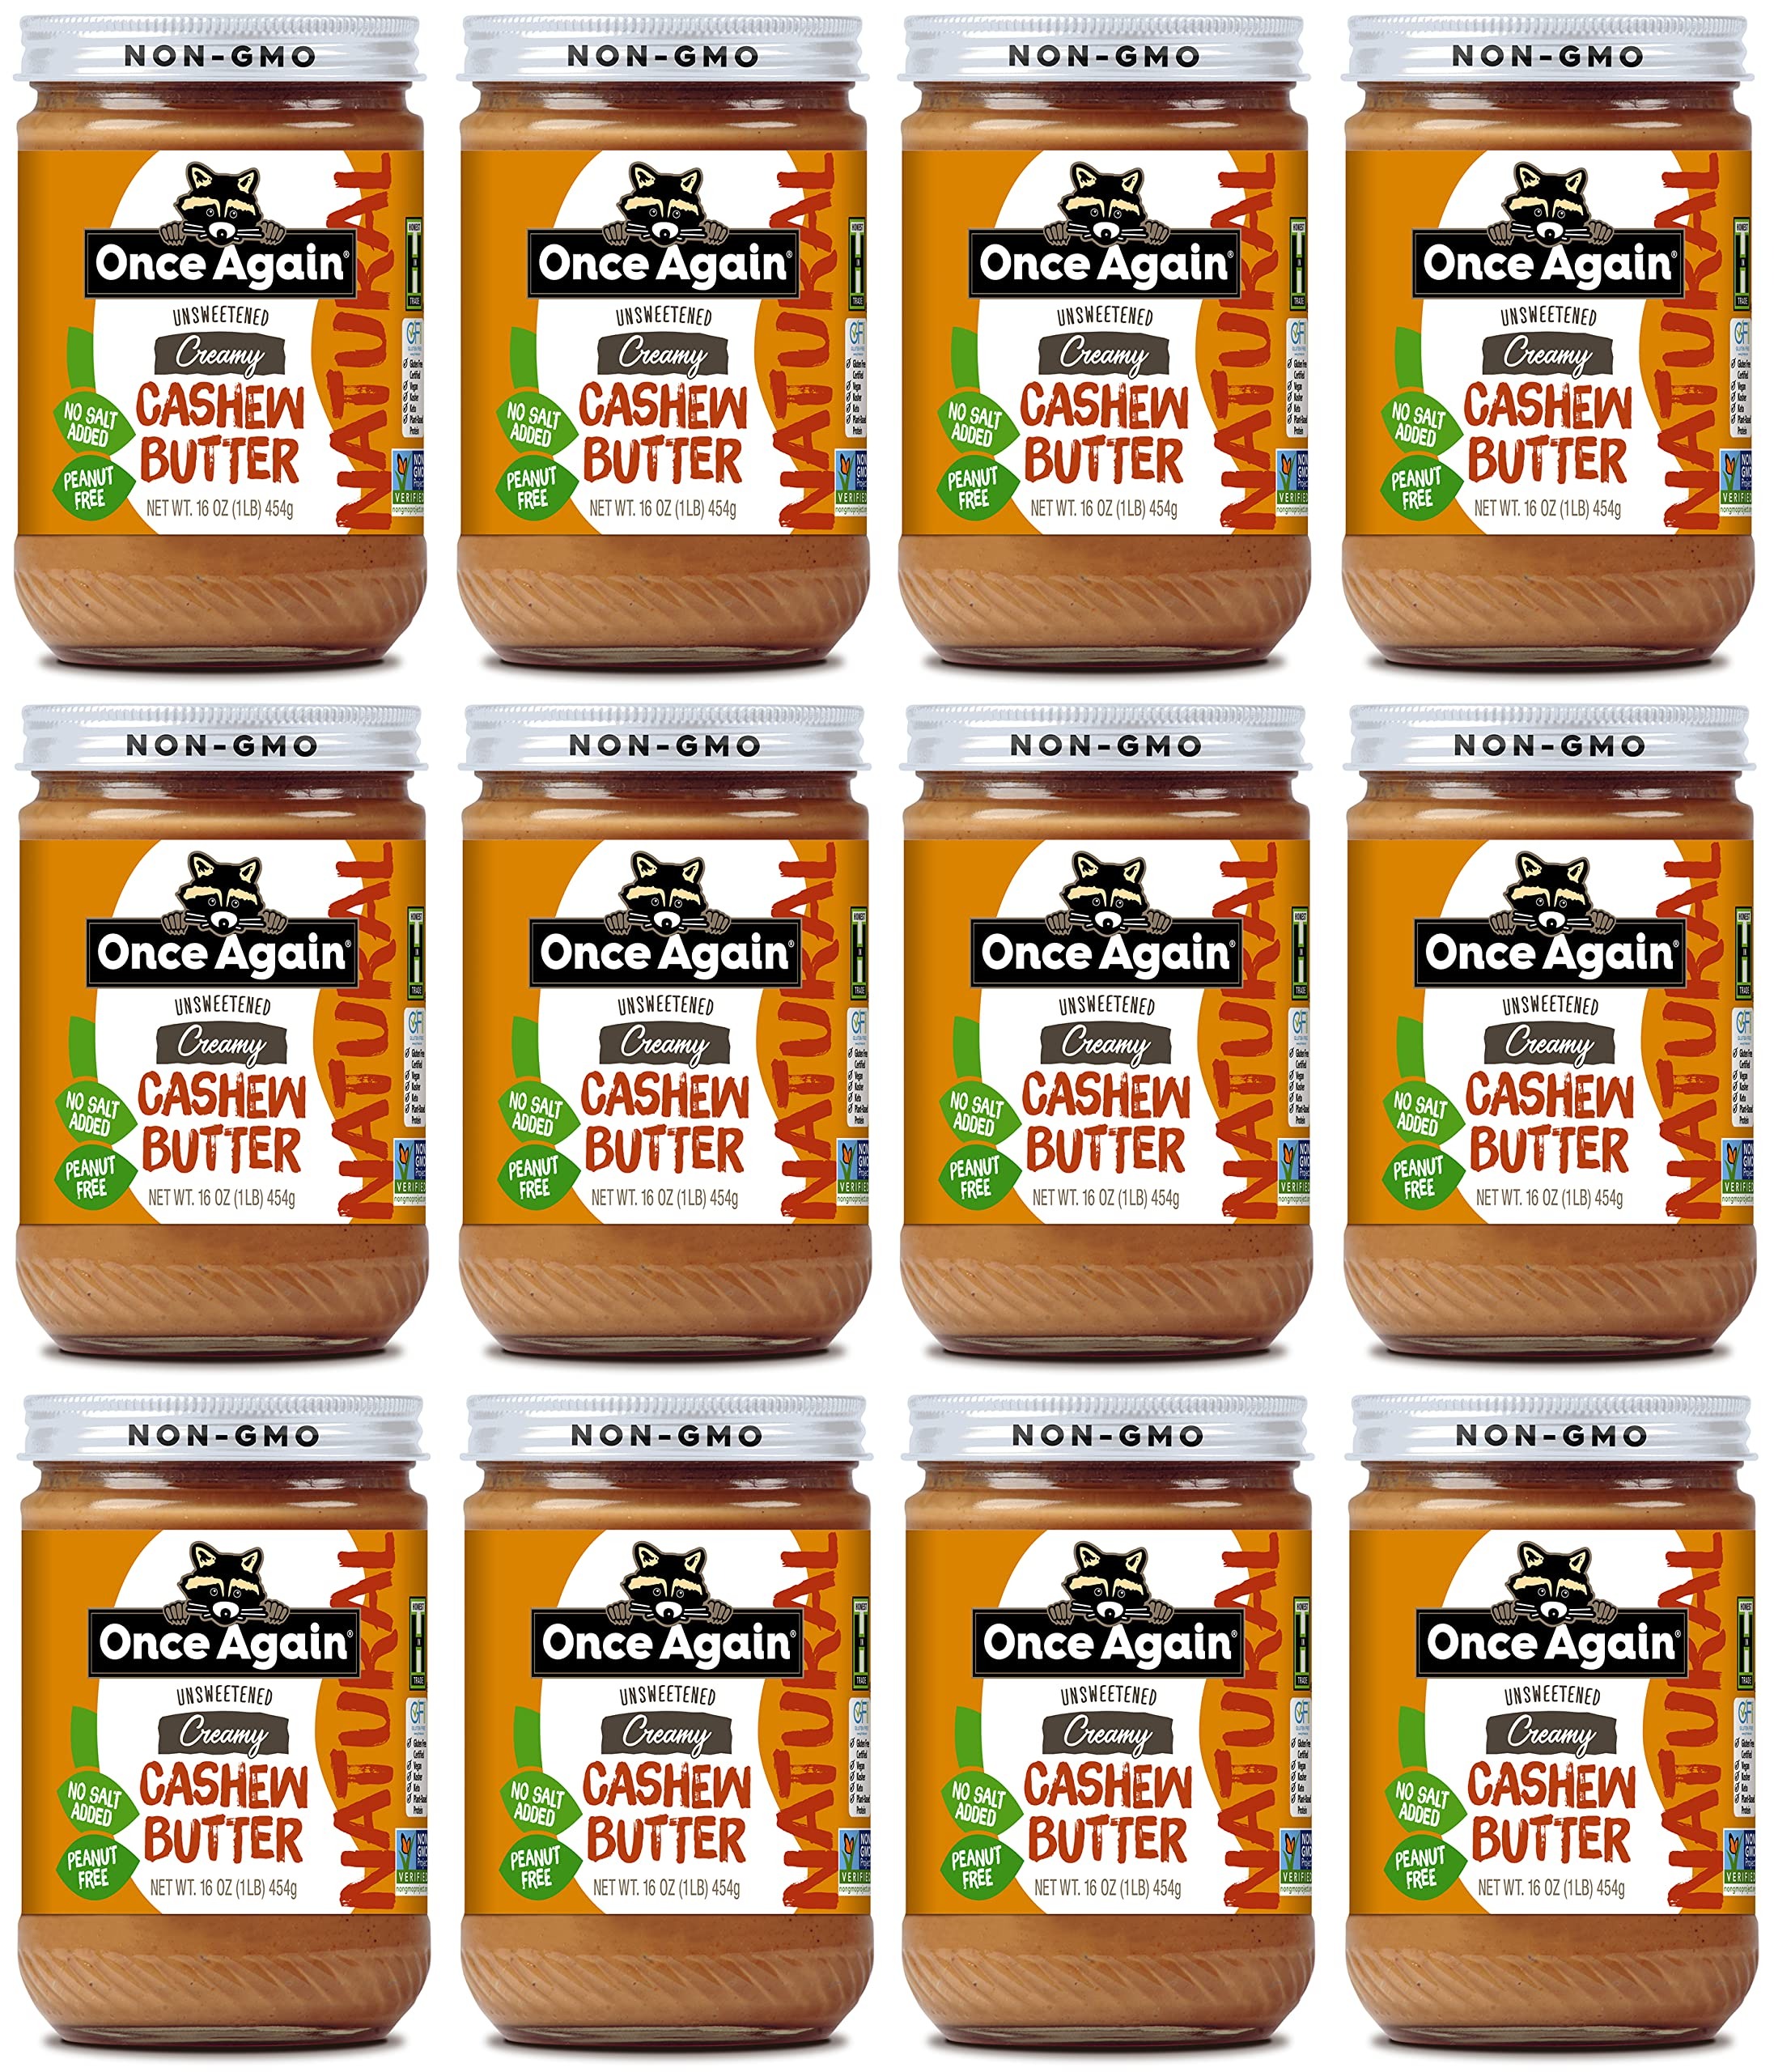
Item Name: Once Again Natural Creamy Cashew Butter, 16oz - Unsweetened - Peanut Free, Gluten Free Certified, Vegan, Kosher - Glass Jar - Case of 12
Bullet Point 1: CREAMY CASHEW BUTTER || 16 oz deliciously creamy, natural cashew butter. Our cashew butter is made with the finest cashews that are dry roasted and milled smooth. Made in a peanut-free facility. Manufactured in a facility that also processes soy, sesame seeds, and on equipment that processes other tree nuts
Bullet Point 2: SALT FREE, UNSWEETENED || Contains cashews and 5-8% safflower oil to enhance spreadability. No added salt or sugar
Bullet Point 3: ETHICALLY SOURCED || Our cashews are ethically sourced from Brazil, Africa and Vietnam
Bullet Point 4: CERTIFIED || Gluten free, Vegan, Kosher Certified and Peanut Free. No added preservatives
Bullet Point 5: MINIMAL WASTE || Once Again Nut Butters are packaged in recyclable glass jars
Product Description: Once Again Nut Butter uses only the finest cashews to create our super creamy Cashew Butter. Cashews are dry roasted and milled smooth with 5 percent 8 percent safflower oil added to enhance spread ability. Oil separation occurs naturally. To prevent, stir and refrigerate or freeze. This is a gluten free product. No Salt Unsweetened and Salt Free
Value: 192.0
Unit: Ounce

Price: 29.98